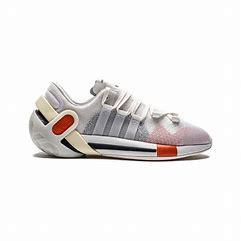
Brand: adidas
Model: 100